Video on demand

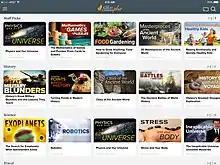
A screenshot of a subscription video on-demand service showing a typical visual catalog interface of video content

Subscription VOD (SVOD) services use a subscription business model in which subscribers are charged a regular fee to access unlimited programs. Examples of these services include Netflix, Hulu, Fandango at Home, Amazon Prime Video, HBO Max, Disney+, Peacock, Paramount+, Apple TV+, Disney+ Hotstar, iQIYI, Star+, Hayu, BET+, Discovery+, Canal+, Crunchyroll, Hidive, SonyLIV, ZEE5, and GulliMax.